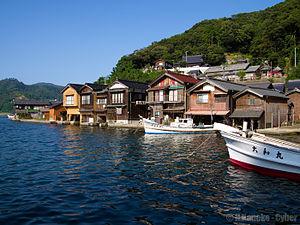
Japon
La liste des localités adhérant à l'association Les Plus Beaux Villages du Japon rassemble tous les bourgs et villages membres depuis sa création en 2005.
Les Plus Beaux Villages de la Terre est une association internationale créée en 2012.